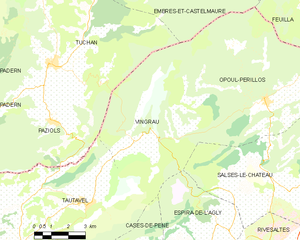
Vingrau
Kort over kommunen
Kort over kommunen
Vingrau er en by og kommune i departementet Pyrénées-Orientales i Sydfrankrig.